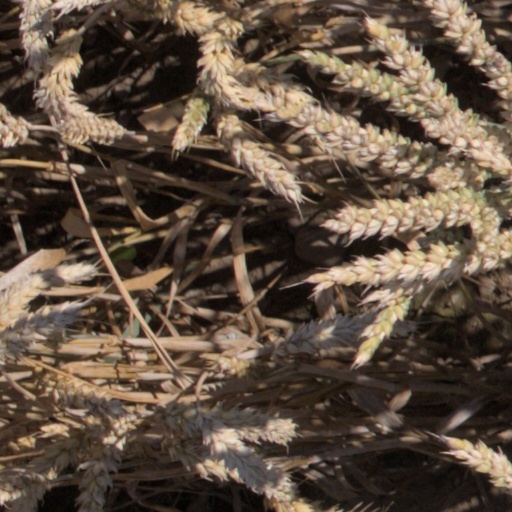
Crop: wheat